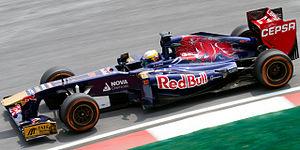
Le Grand Prix automobile de Malaisie 2013, disputé le 24 mars 2013 sur le circuit international de Sepang à Sepang, est la 880ᵉ épreuve du championnat du monde de Formule 1 courue depuis 1950 et la seconde manche du championnat 2013.